Petri dish

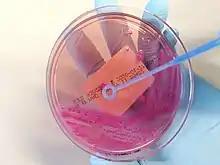
A glass Petri dish with culture

A Petri dish (alternatively known as a Petri plate or cell-culture dish) is a shallow transparent lidded dish that biologists use to hold growth medium in which cells can be cultured, originally, cells of bacteria, fungi and small mosses. The container is named after its inventor, German bacteriologist Julius Richard Petri. It is the most common type of culture plate. The Petri dish is one of the most common items in biology laboratories and has entered popular culture. The term is sometimes written in lower case, especially in non-technical literature.